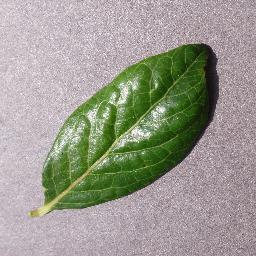
Label: Blueberry___healthy